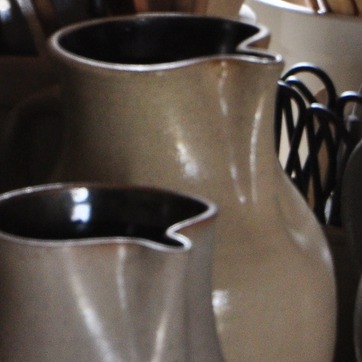
Material: ceramic